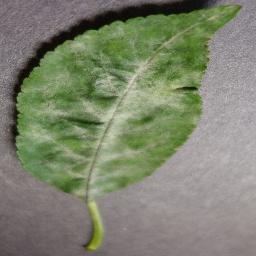
Label: Cherry___Powdery_mildew